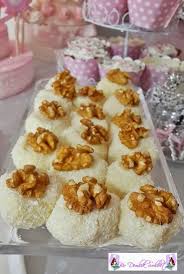
Yemek: lokum